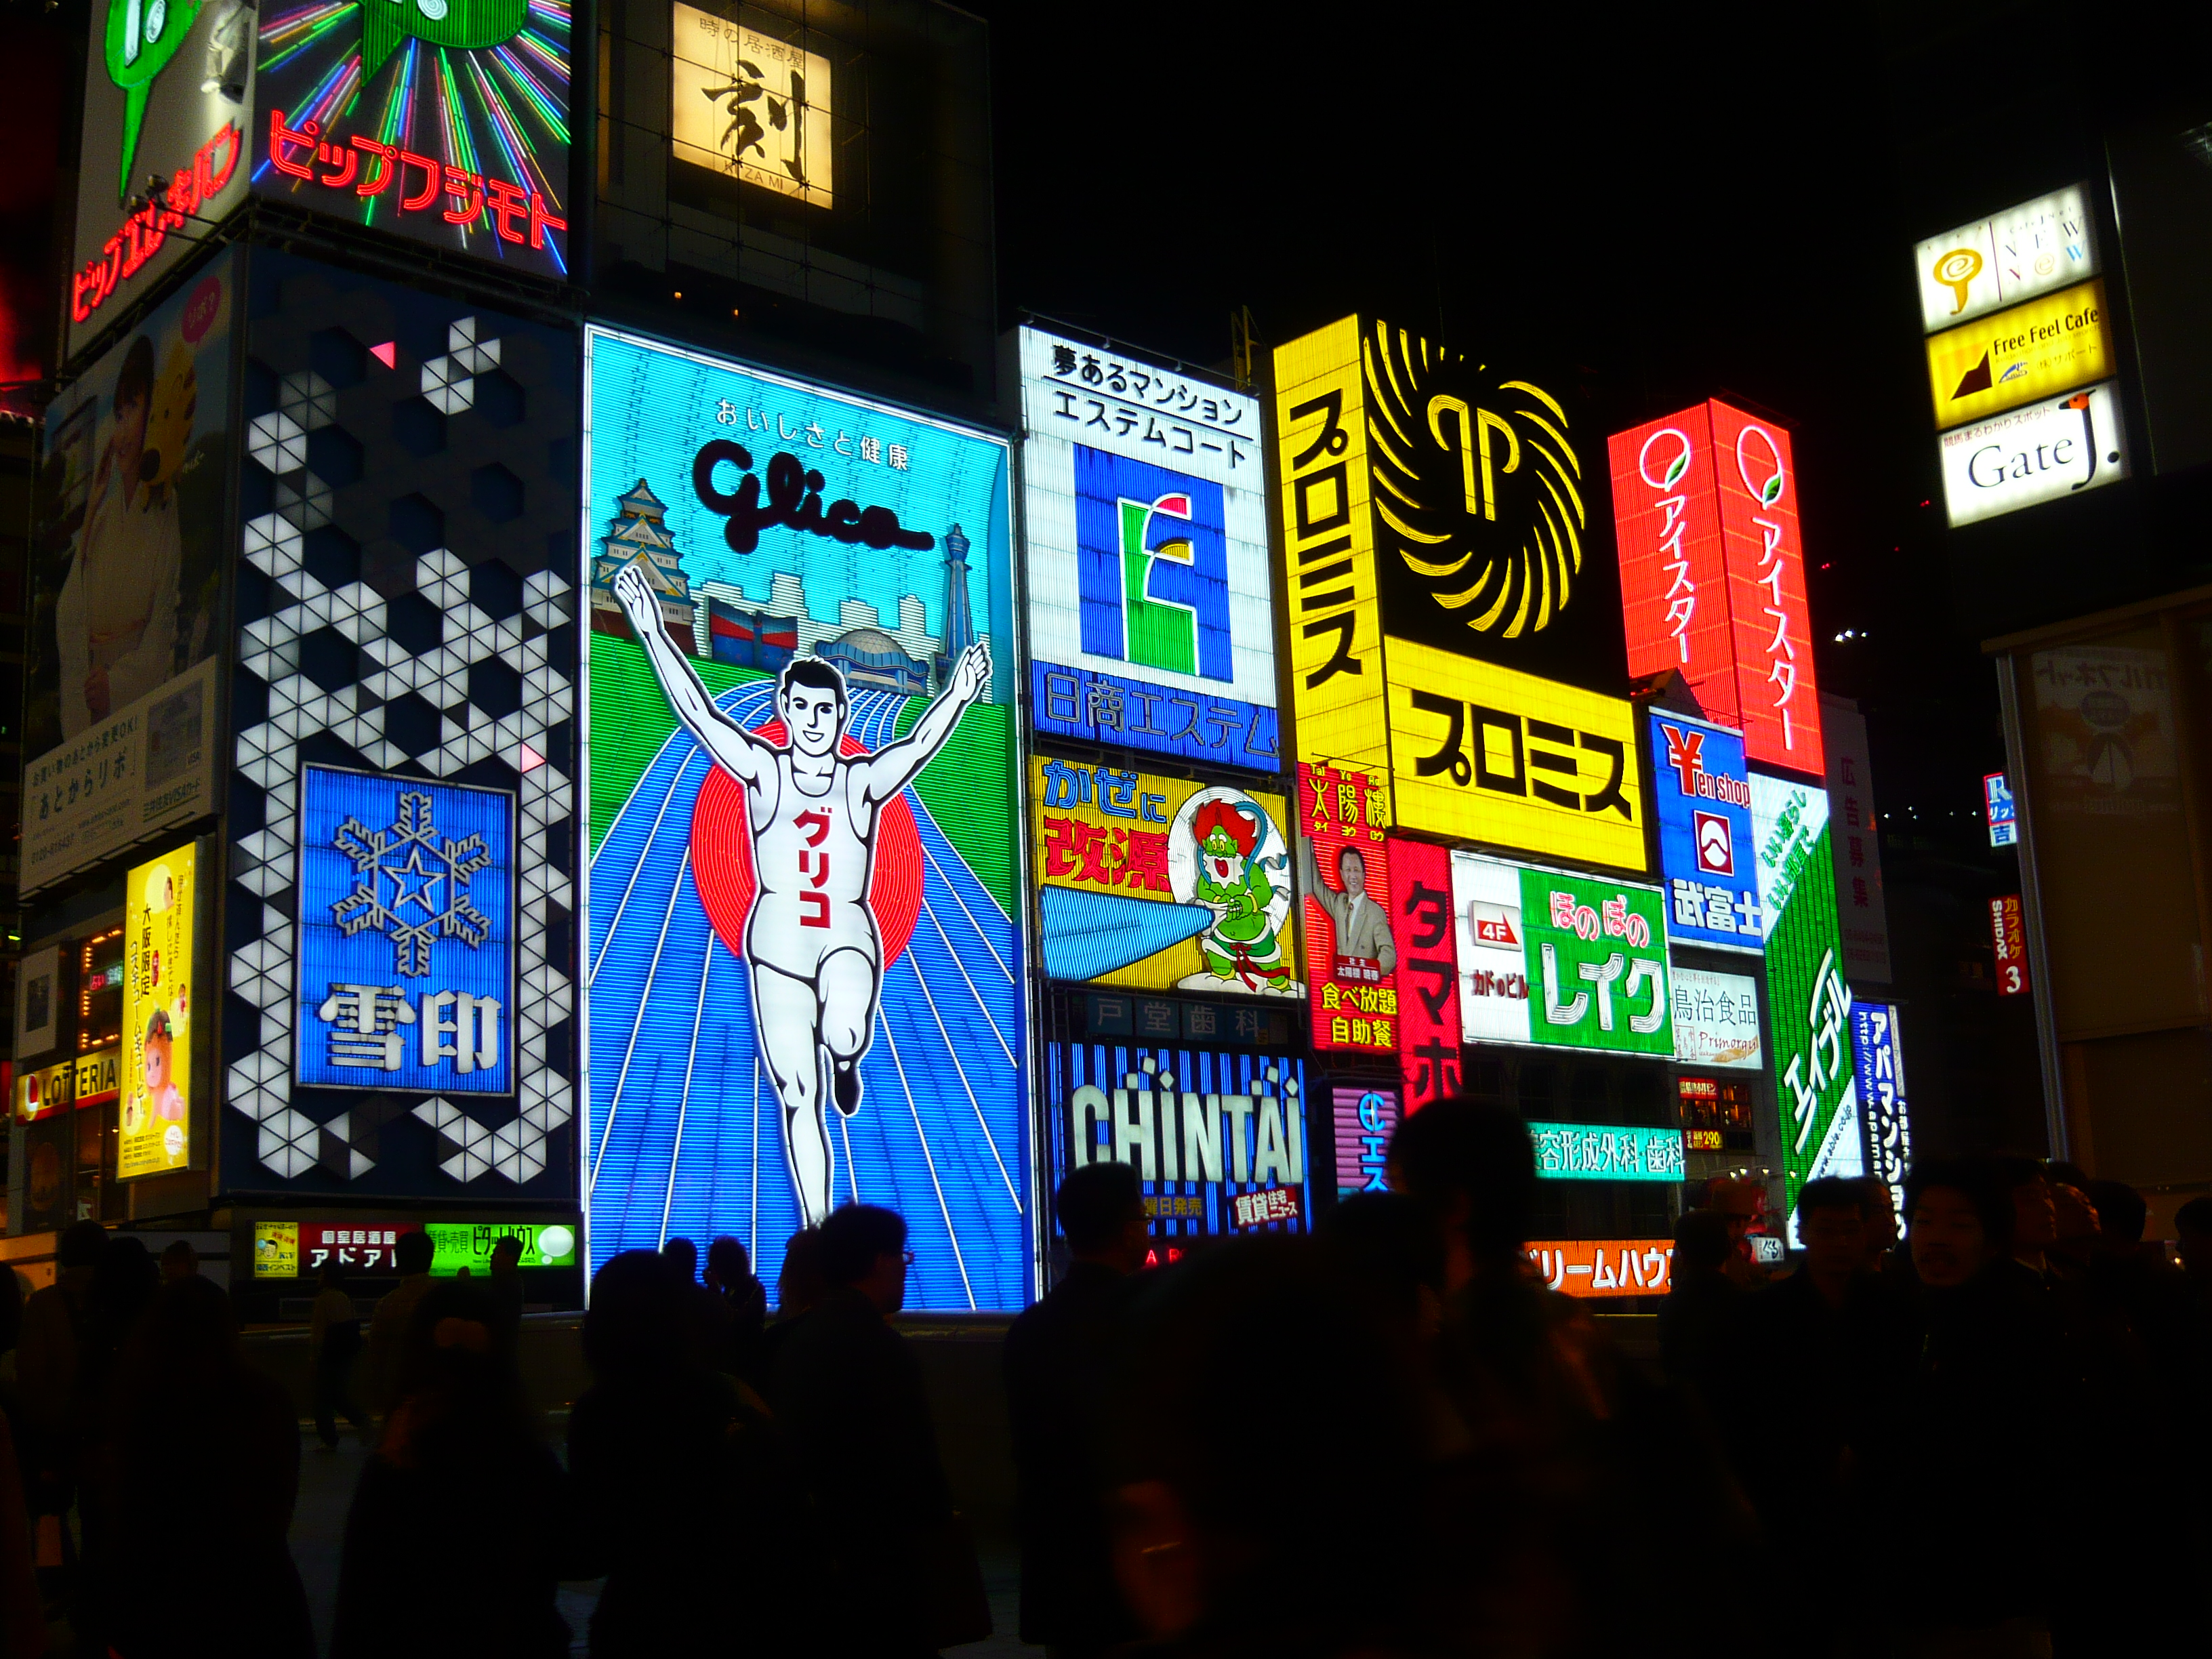
osaka, japan, night, city, view, sign, light, electronic signage, neon sign, signage, neon, display advertising, display device, advertising, led display